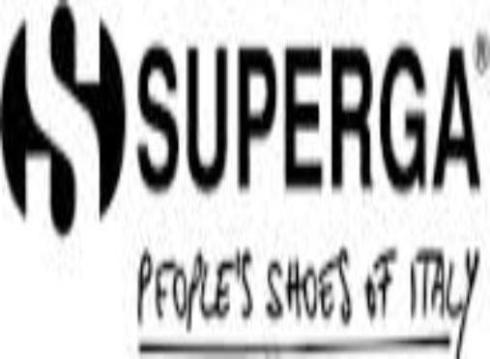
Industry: Clothes